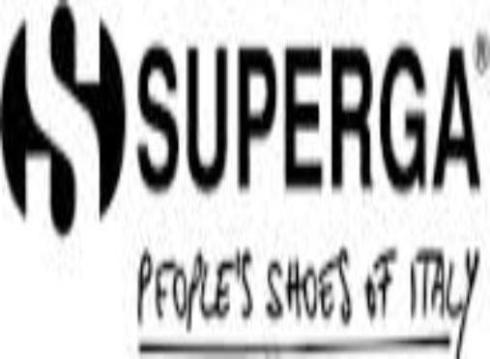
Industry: Clothes